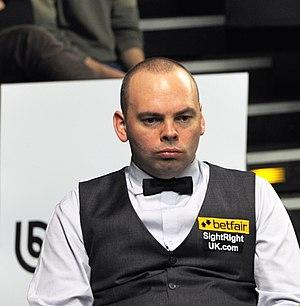
Stuart Bingham, né le 21 mai 1976 à Basildon, dans le comté d'Essex, en Angleterre, est un joueur de snooker professionnel anglais.